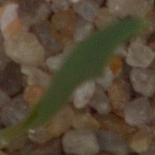
Label: common_wheat